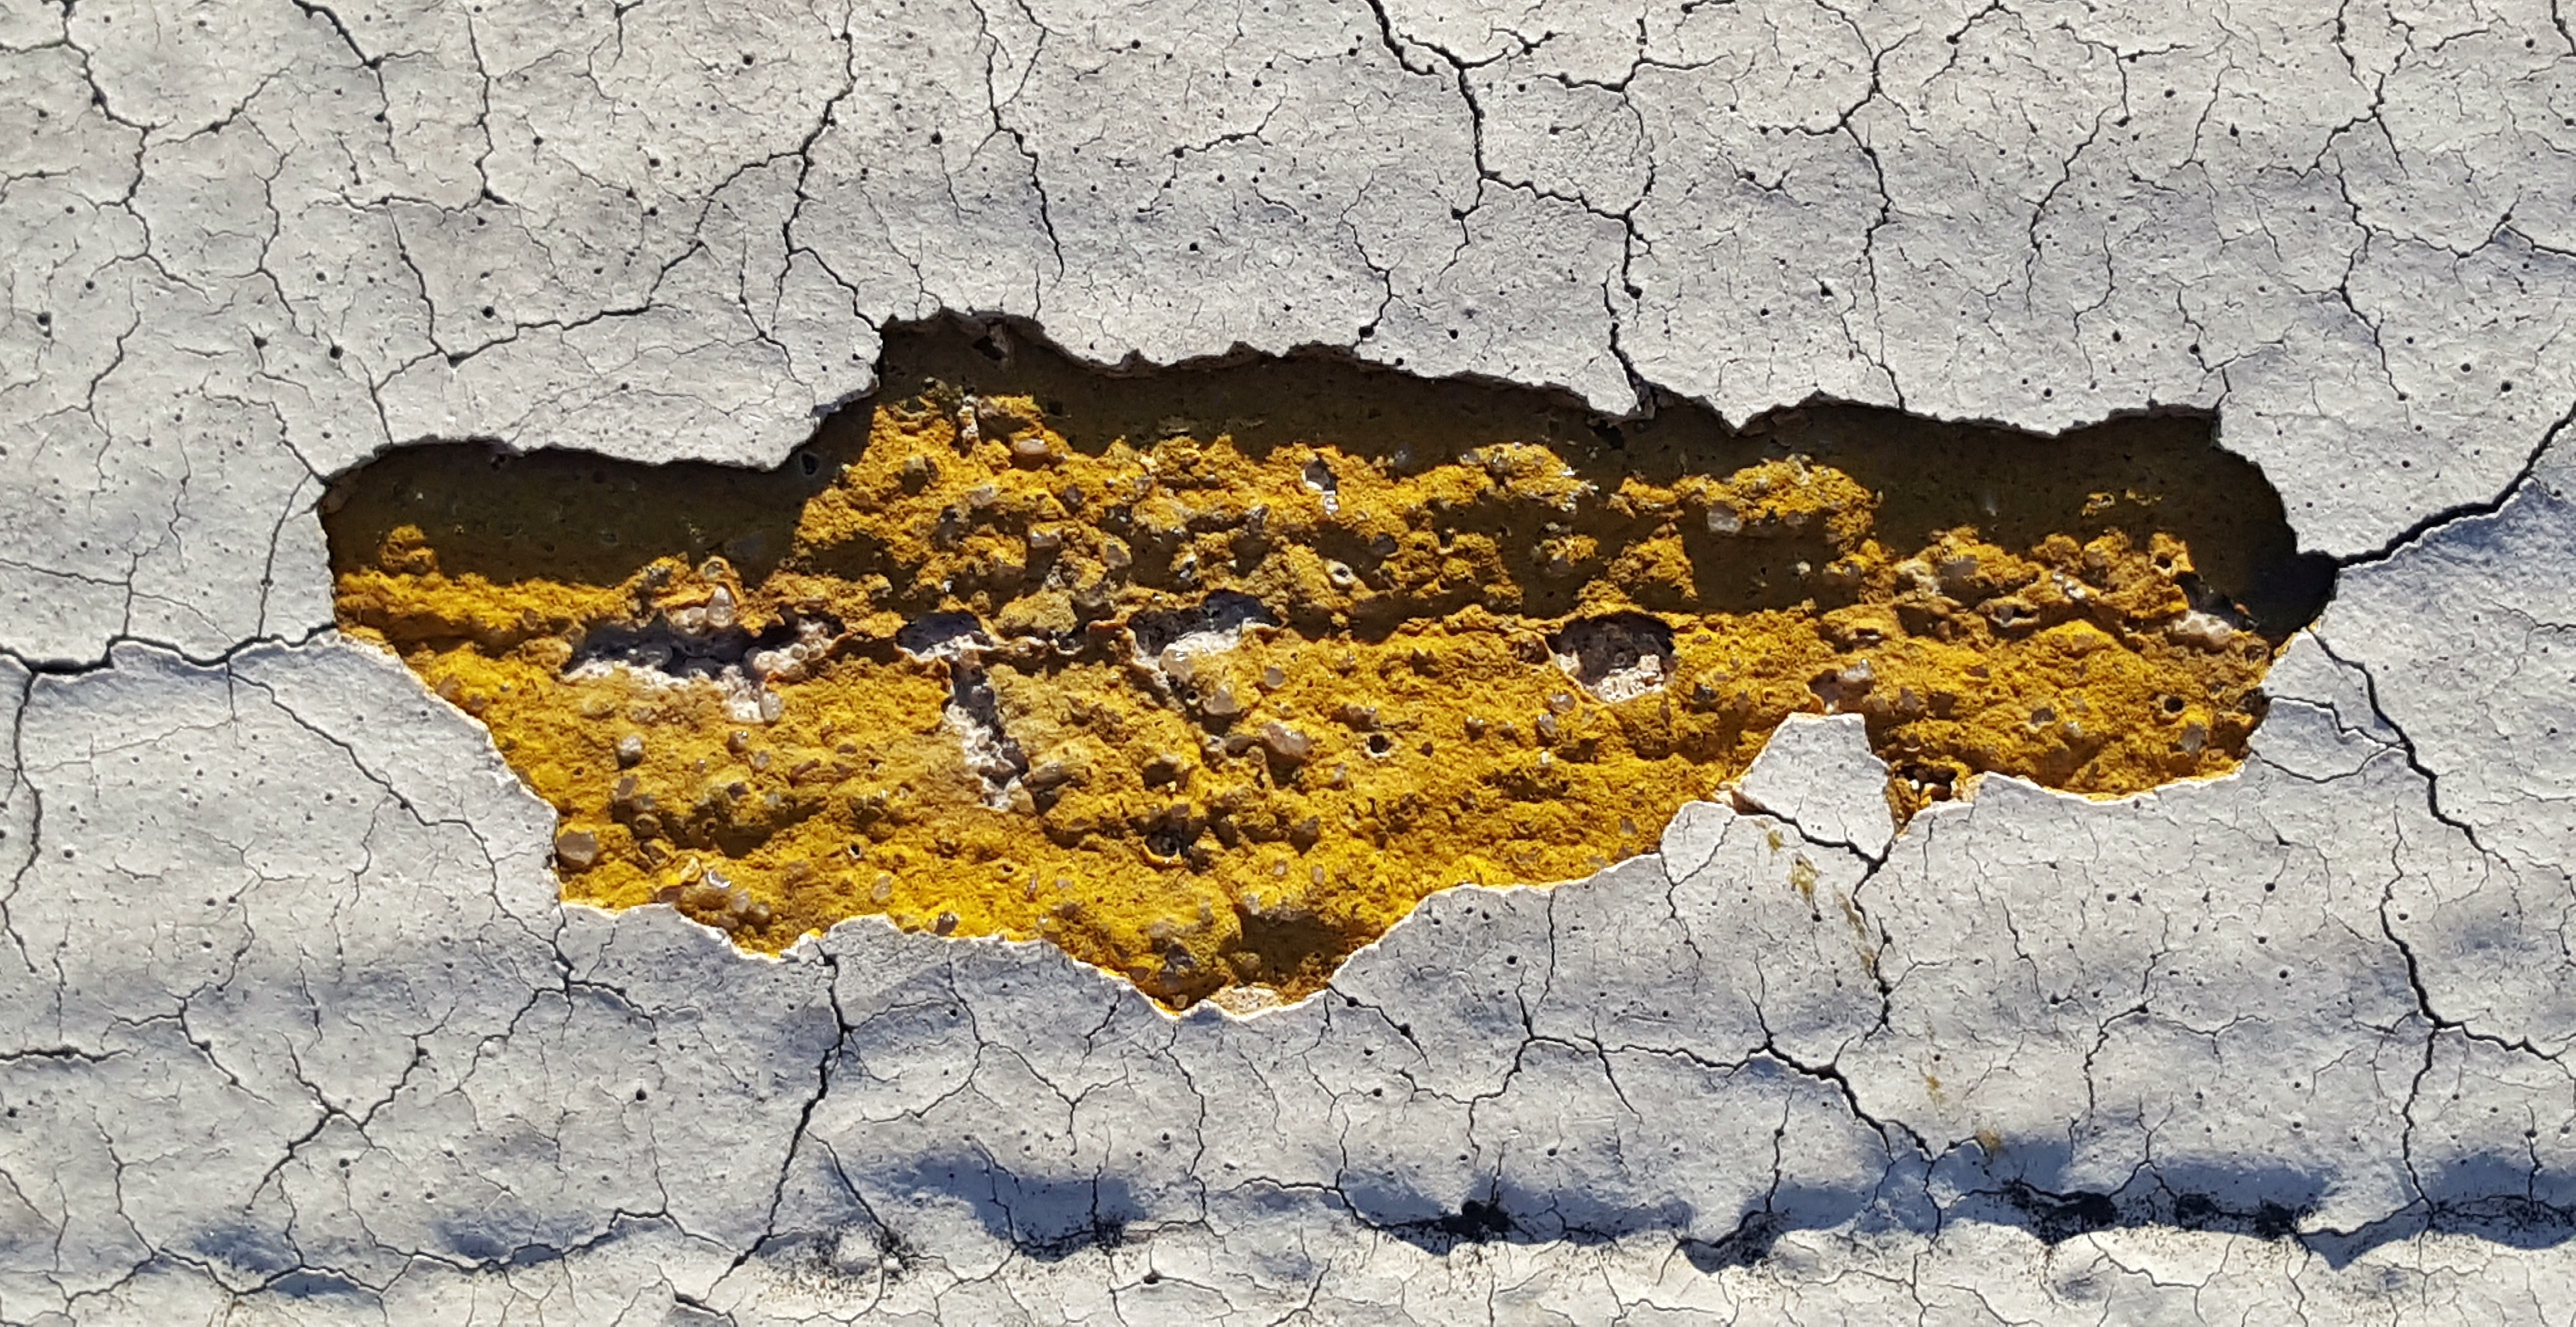
nature, rock, texture, leaf, hole, old, wall, asphalt, autumn, soil, chipped, paint, season, material, weathered, cracked, background, geology, cracks, peeling, missing, shapes, puzzle piece